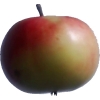
Label: Apple 11